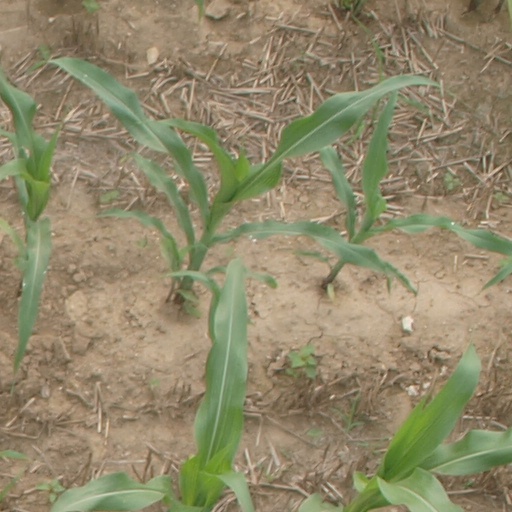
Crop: maize; corn